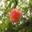
Label: rose